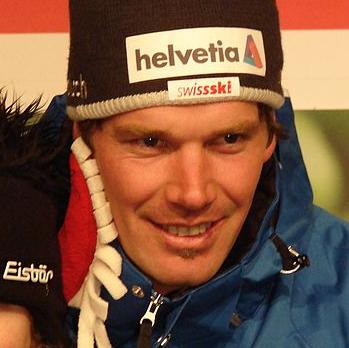
Age: 33